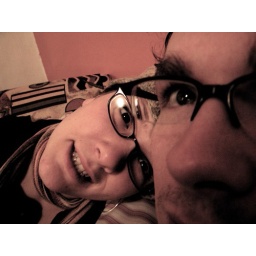
ellen and adam in my house on my chair in my camera